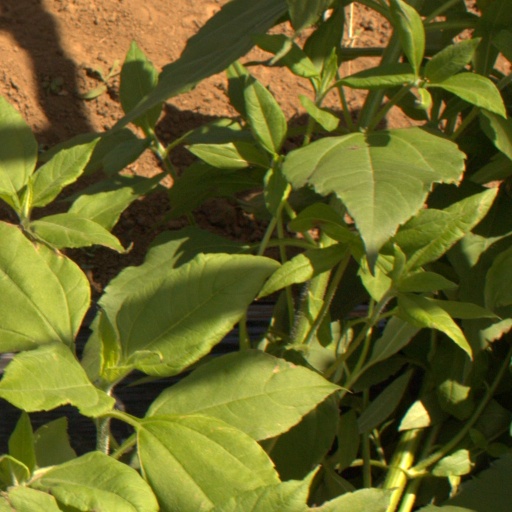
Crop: Jerusalem artichoke